Mosque

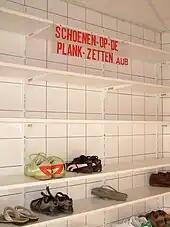
Storage for shoes

Domes have been a prominent feature in mosque architecture for centuries, evolving both in form and function. Traditionally placed above the main prayer hall, they symbolize the connection between the earthly and divine, often representing the vaults of heaven and sky. Initially, domes were small structures above the mihrab, but over time, they expanded to cover the entire roof of the prayer hall. The shape of the dome evolved from simple hemispherical forms to more complex designs, with the Mughals in India popularizing the onion-shaped dome, which became a hallmark of South Asian and Arabic mosque architecture. The design and function of domes have been influenced by various cultures, including Persian, Byzantine, and Central Asian traditions, each contributing to the techniques and aesthetics used in their construction. Today, domes continue to serve both structural and spiritual purposes, with modern innovations further enhancing their functionality and sustainability.